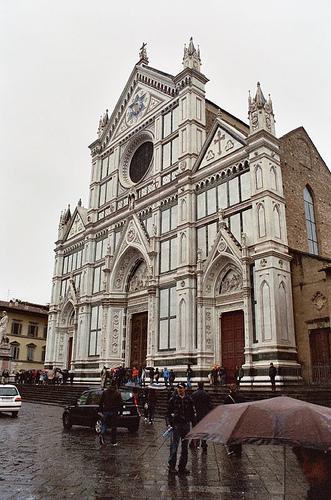
Weather: rain or strom